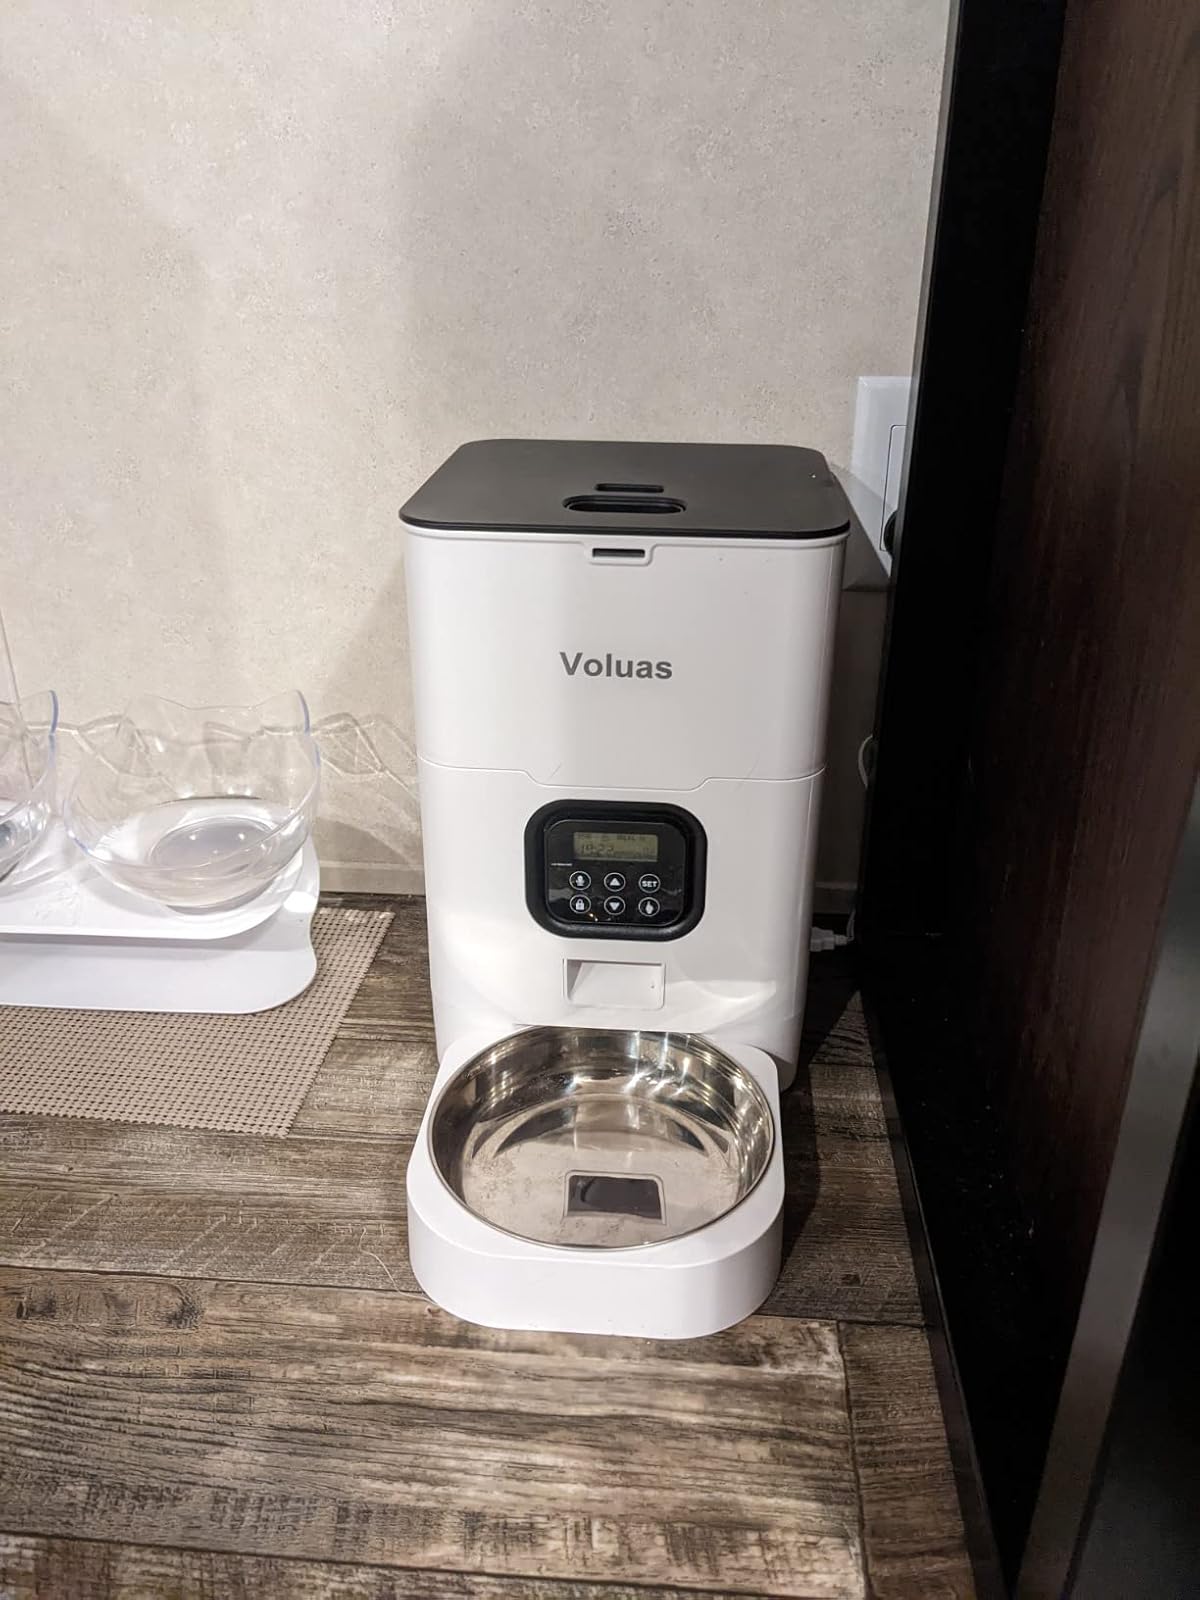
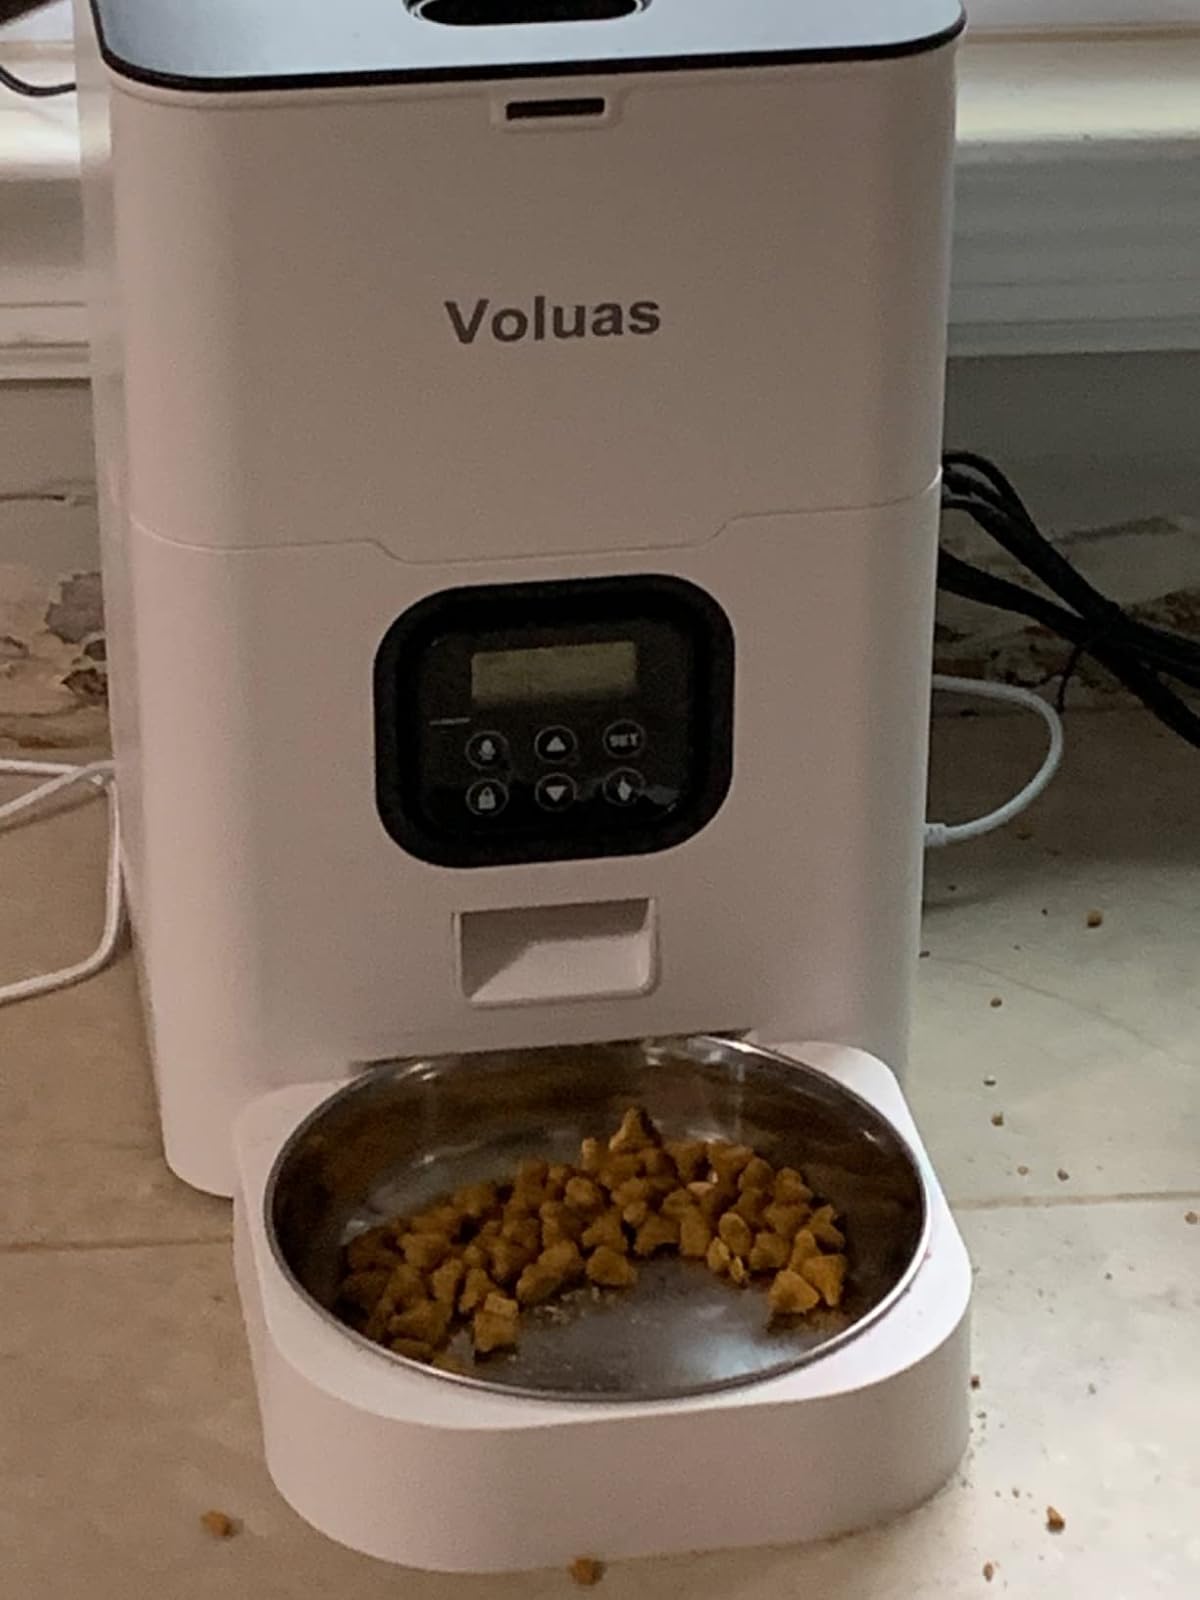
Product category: items_feeder
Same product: yes